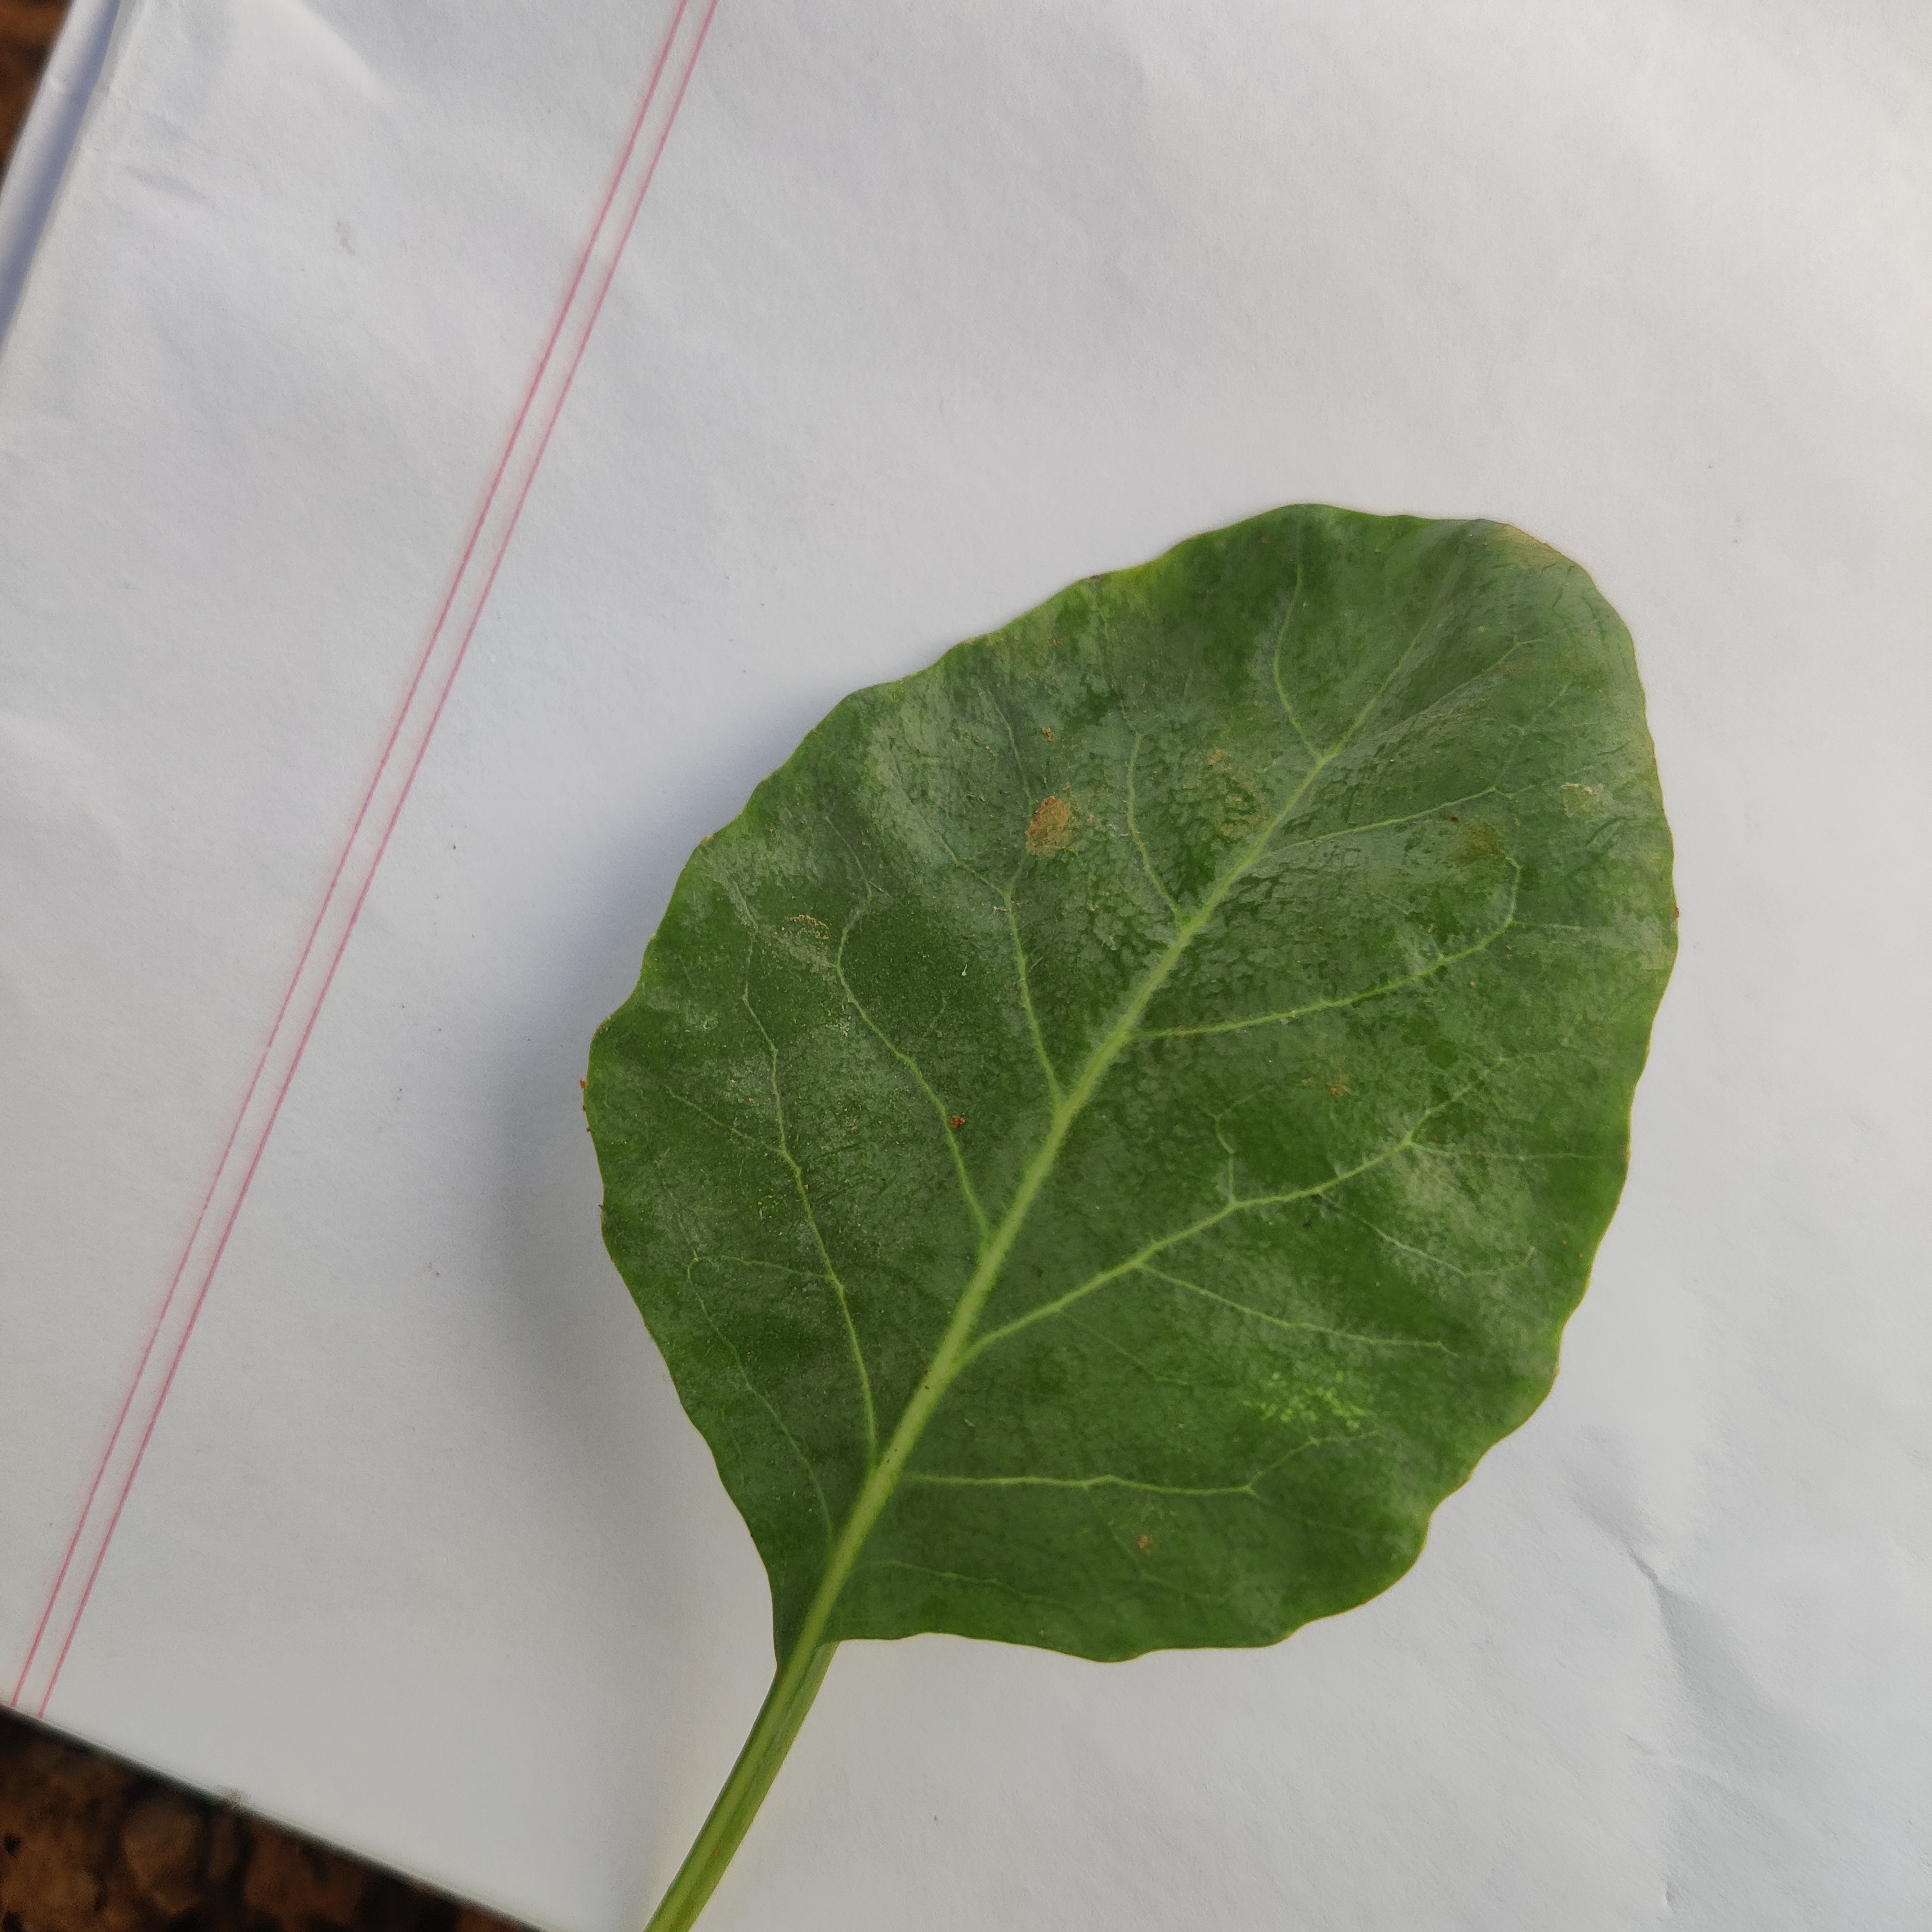
Label: Healthy